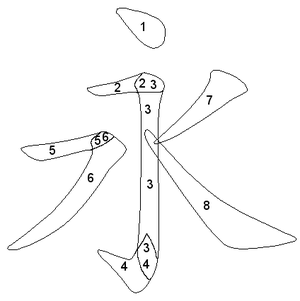
La langue chinoise écrite est une langue apparue entre 1200 et 1050 av. J.-C. durant la dynastie Shang, essentiellement pour transcrire la langue chinoise orale.